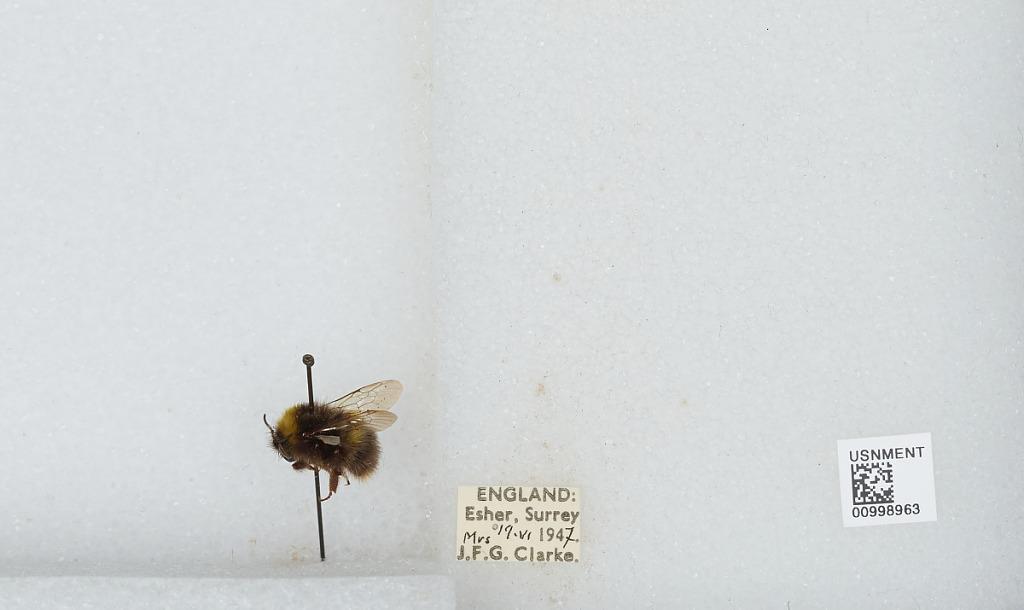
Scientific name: Bombus (Pyrobombus) pratorum (Linnaeus)
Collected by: J. Clarke
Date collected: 1947-6-19
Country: United Kingdom
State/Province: England
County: Surrey
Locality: Esher
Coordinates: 51.3691, -0.365